Lynne Carver

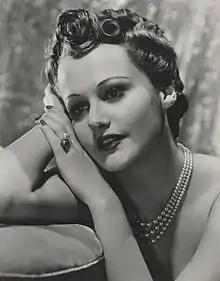
Carver in 1938

Lynne Carver (born Virginia Reid Sampson, September 13, 1918 – August 11, 1955) was an American film actress. She appeared in more than 40 films between 1933 and 1955.